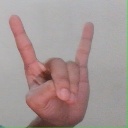
अक्षर: श